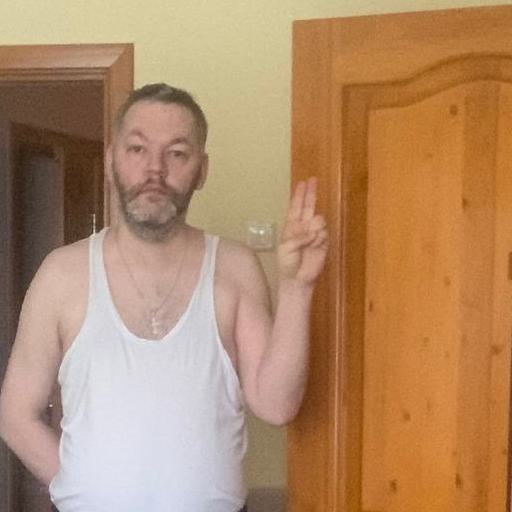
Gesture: two_up